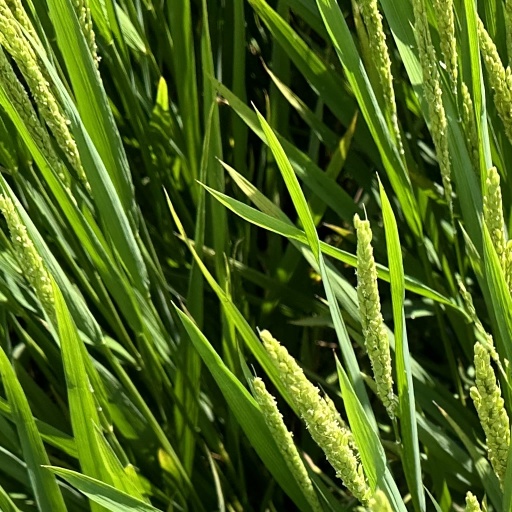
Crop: rice